Right to sit

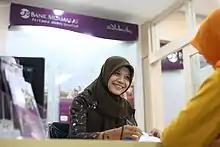
A seated bank teller in Indonesia, April 2011.

Chile's "chair law" was enacted in 1914, during the administration of President Ramón Barros Luco. The chair law was one of the earliest successes of the Chilean labour movement. The original chair law no longer exists, but the text of Chile's current suitable seating law is found in Title I, Book II, Article 193 of the Chilean Labor Code of 1994.